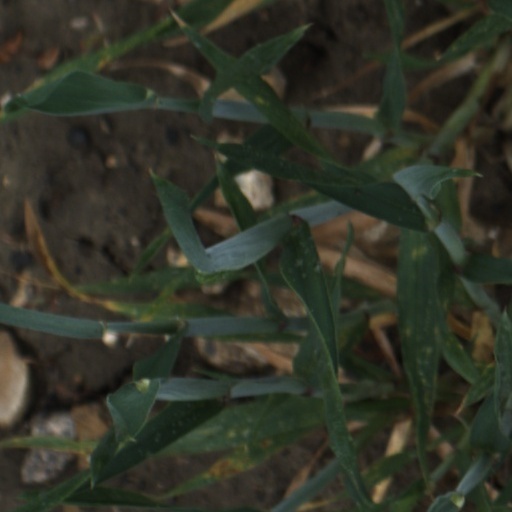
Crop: wheat